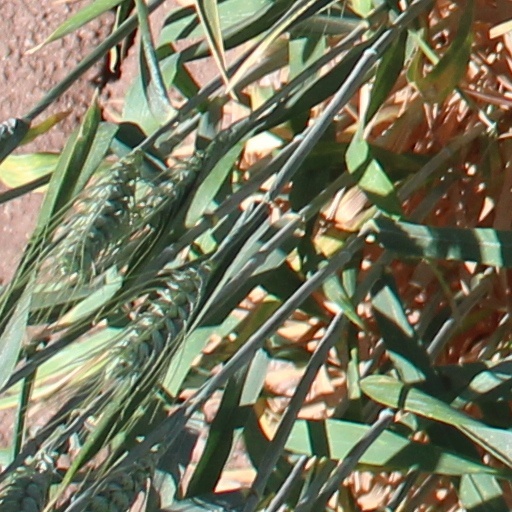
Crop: wheat